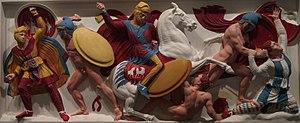
Restitution du décor polychrome du sarcophage dit d'Alexandre, provenant de la nécropole royale de Sidon, représentant la bataille d'Issos. Etude